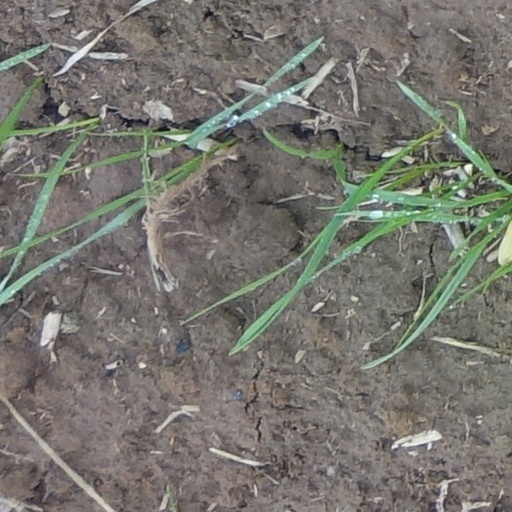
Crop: wheat